Sorry We Missed You

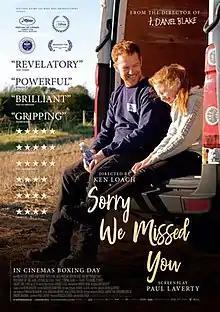
Film poster

Sorry We Missed You is a 2019 drama film written by Paul Laverty and directed by Ken Loach.